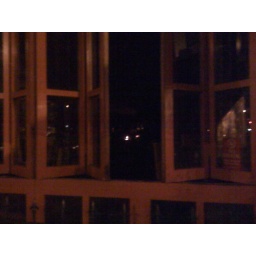
bar patrons drinking by candle light